List of village-level divisions of Shanxi

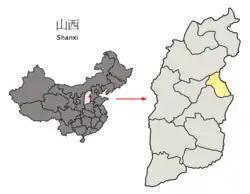
Location of Yangquan in the province

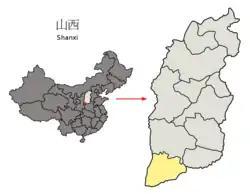
Location of Yuncheng in the province

Other: Yudu Economic and Technological Zone (禹都经济技术开发区)